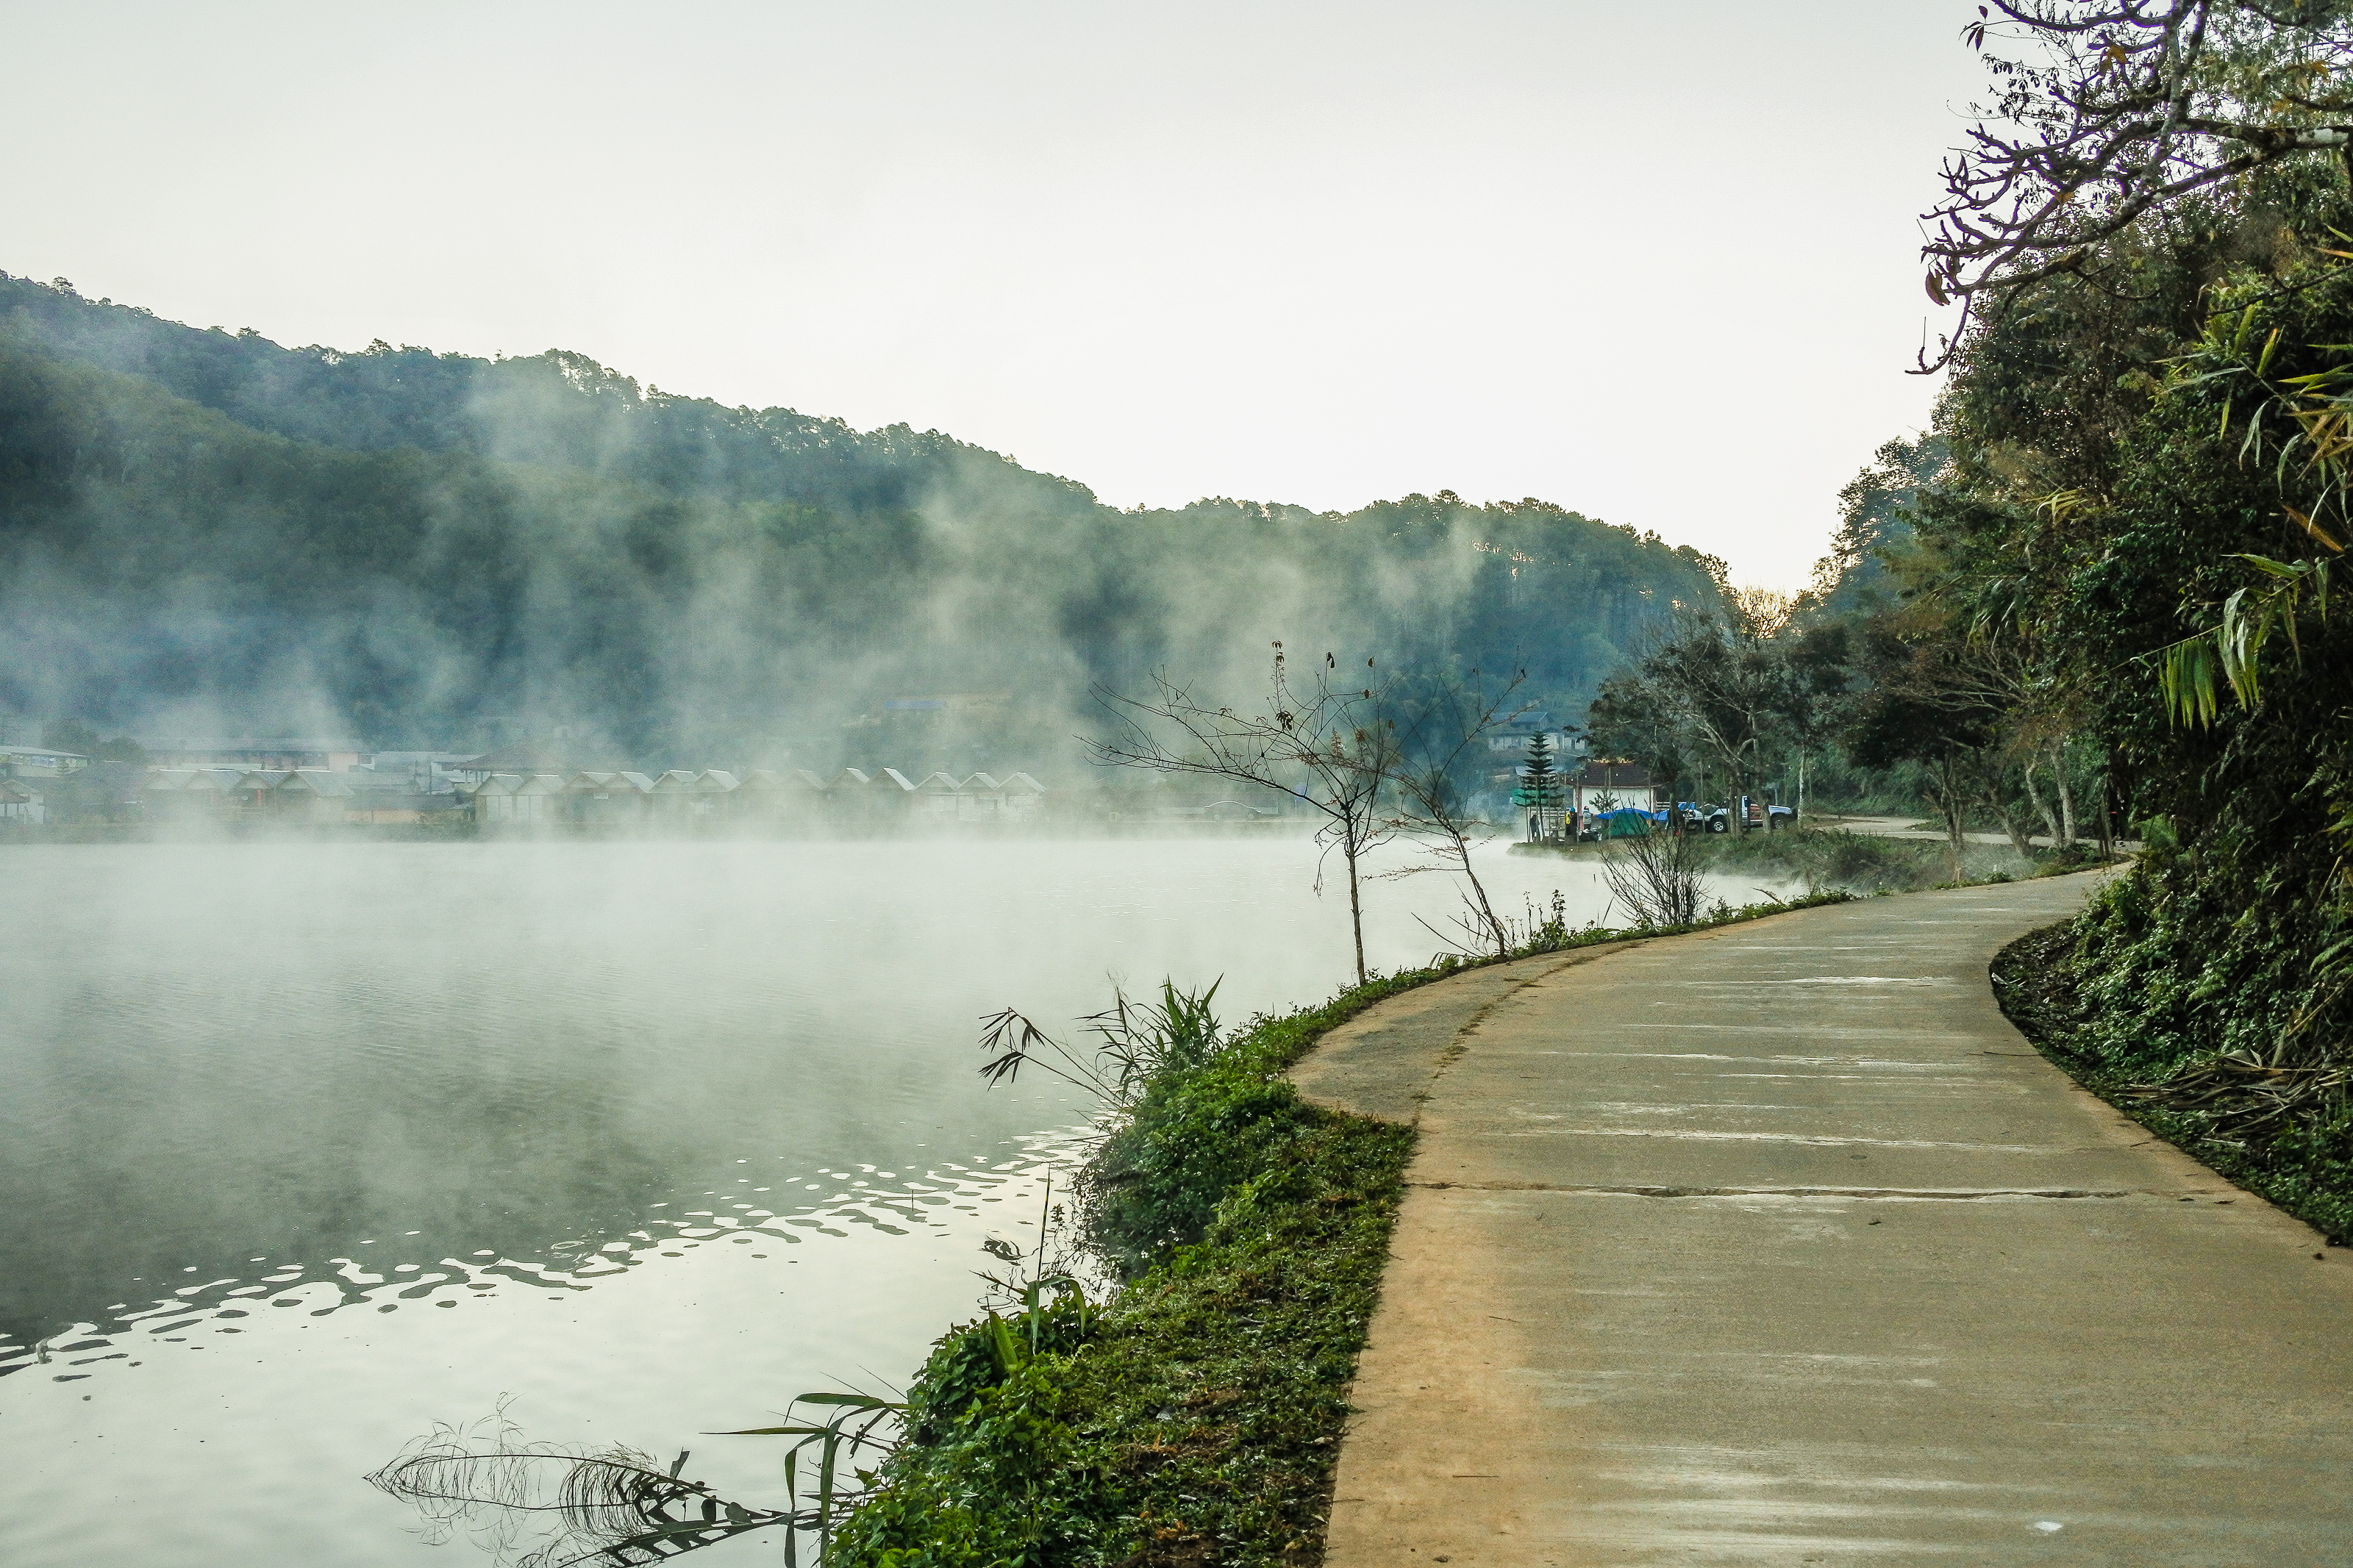
forest, shadow, traveler, sunshine, magnificent, cold, holiday, ban, mist, summer, settlement, mae, beautiful, chinese, tea, mountain, view, son, romantic, design, thailand, national, sunny, village, day, park, sky, green, journey, natural, wallpaper, nature, relax, cool, tree, thai, water, hmong, hong, sunlight, field, light, background, river, travel, lake, landscape, fog, atmospheric phenomenon, water resources, natural landscape, morning, watercourse, cloud, waterway, bank, atmosphere, hill station, road, reservoir, tourism, hill, national park, haze